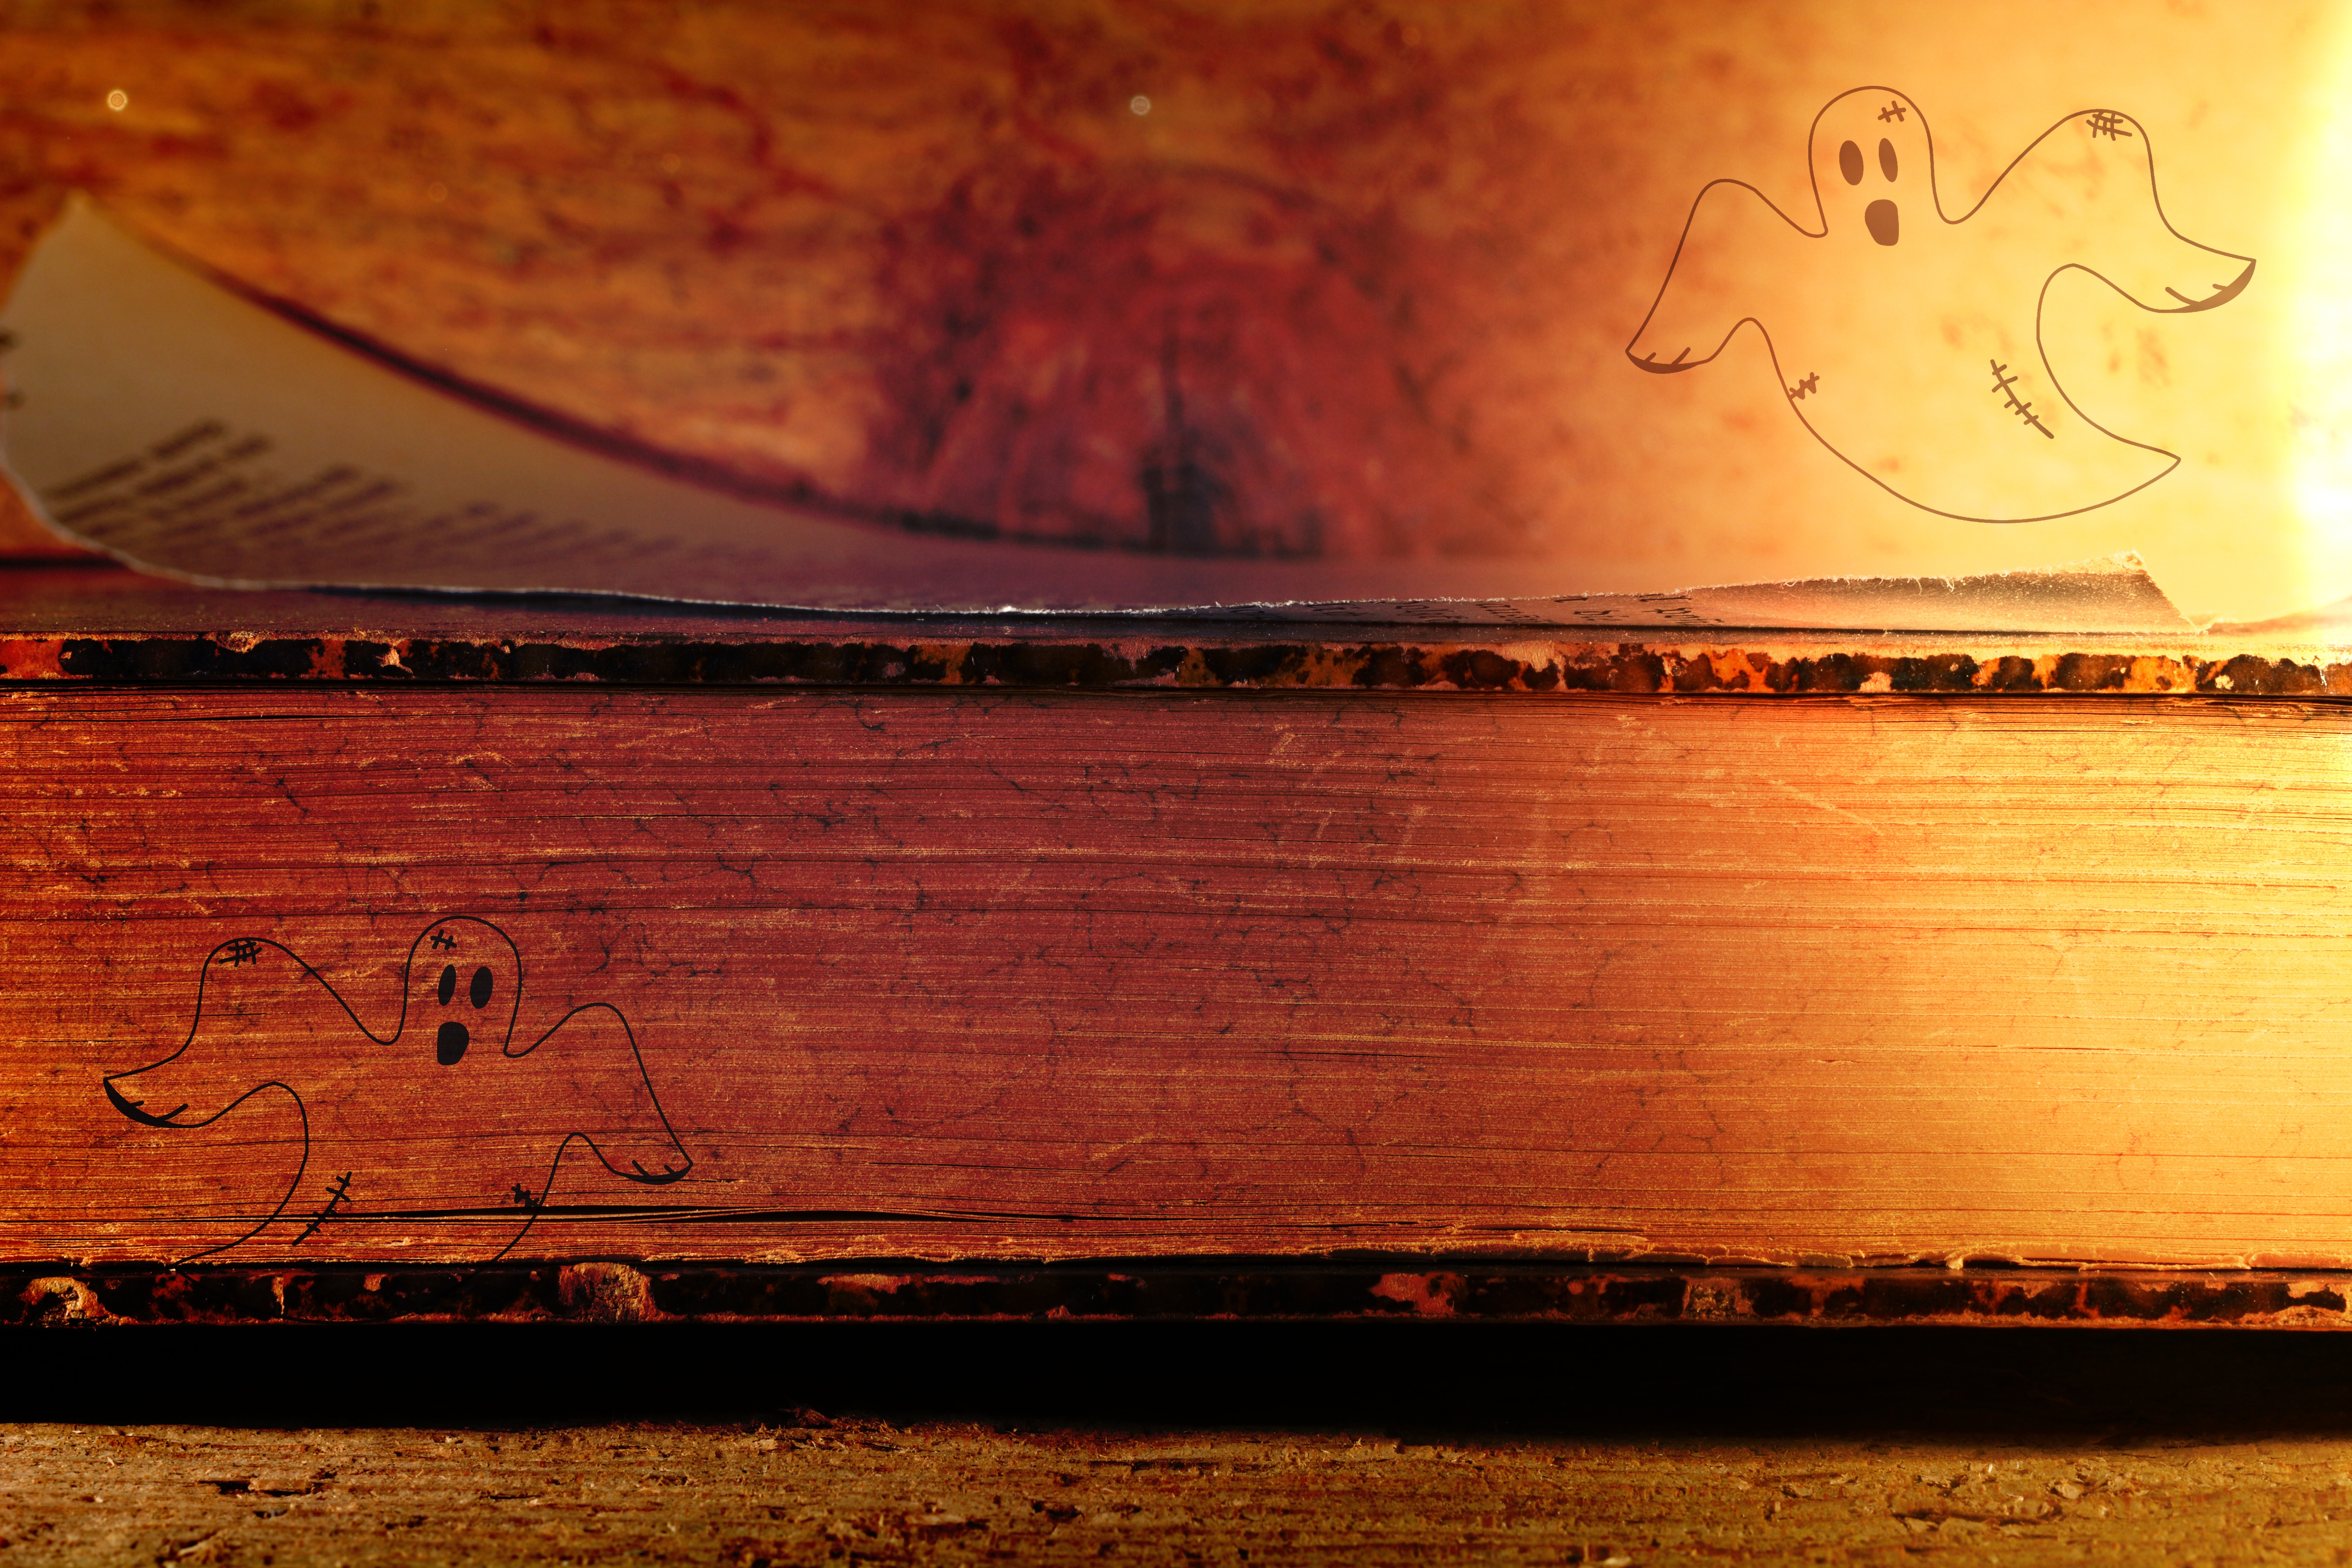
book, light, wood, morning, texture, leaf, old, spooky, red, color, darkness, ghost, ghosts, shape, macro photography